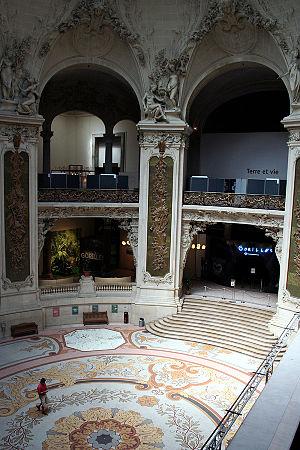
Le Palais de la découverte est un musée et centre culturel scientifique parisien. Il est installé sur 25 000 m² dans l'aile ouest du Grand Palais, dans le 8ᵉ arrondissement.